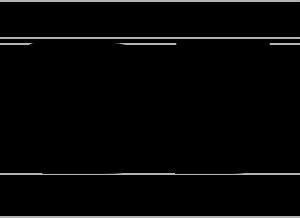
Ɓ, appelé B crosse ou B crocheté, est une lettre additionnelle qui est utilisée dans l'écriture de certaines langues d’Afrique de l’Ouest comme le peul, le haoussa, le balante, le bomu, le dan, le kpèllé ou le tera ; dans certaines langues du Cameroun, comme l’ouldémé, selon les règles de l’Alphabet général des langues camerounaises ; dans certaines langues du Tchad comme le barma ; ou encore en bushi ou mahorais à Mayotte. Sa forme minuscule est également utilisée par l'alphabet phonétique international.